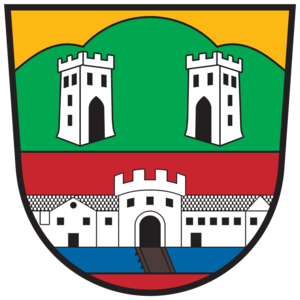
Oberdrauburg est une commune autrichienne du district de Spittal an der Drau en Carinthie.